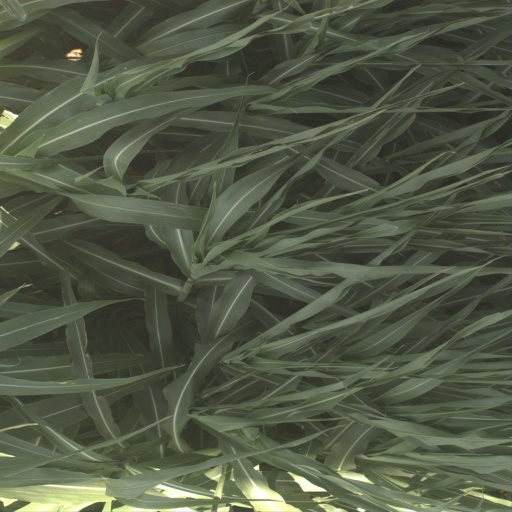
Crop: sorghum